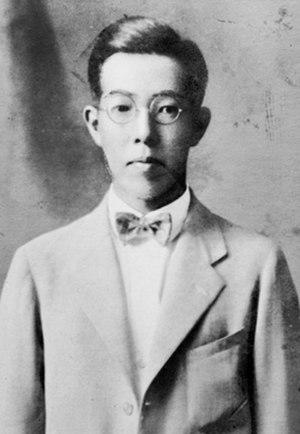
Jirō Horikoshi, né le 22 juin 1903 à Fujioka et mort le 11 janvier 1982 à Tokyo, est un ingénieur japonais célèbre pour avoir créé le chasseur Mitsubishi A6M Zero.